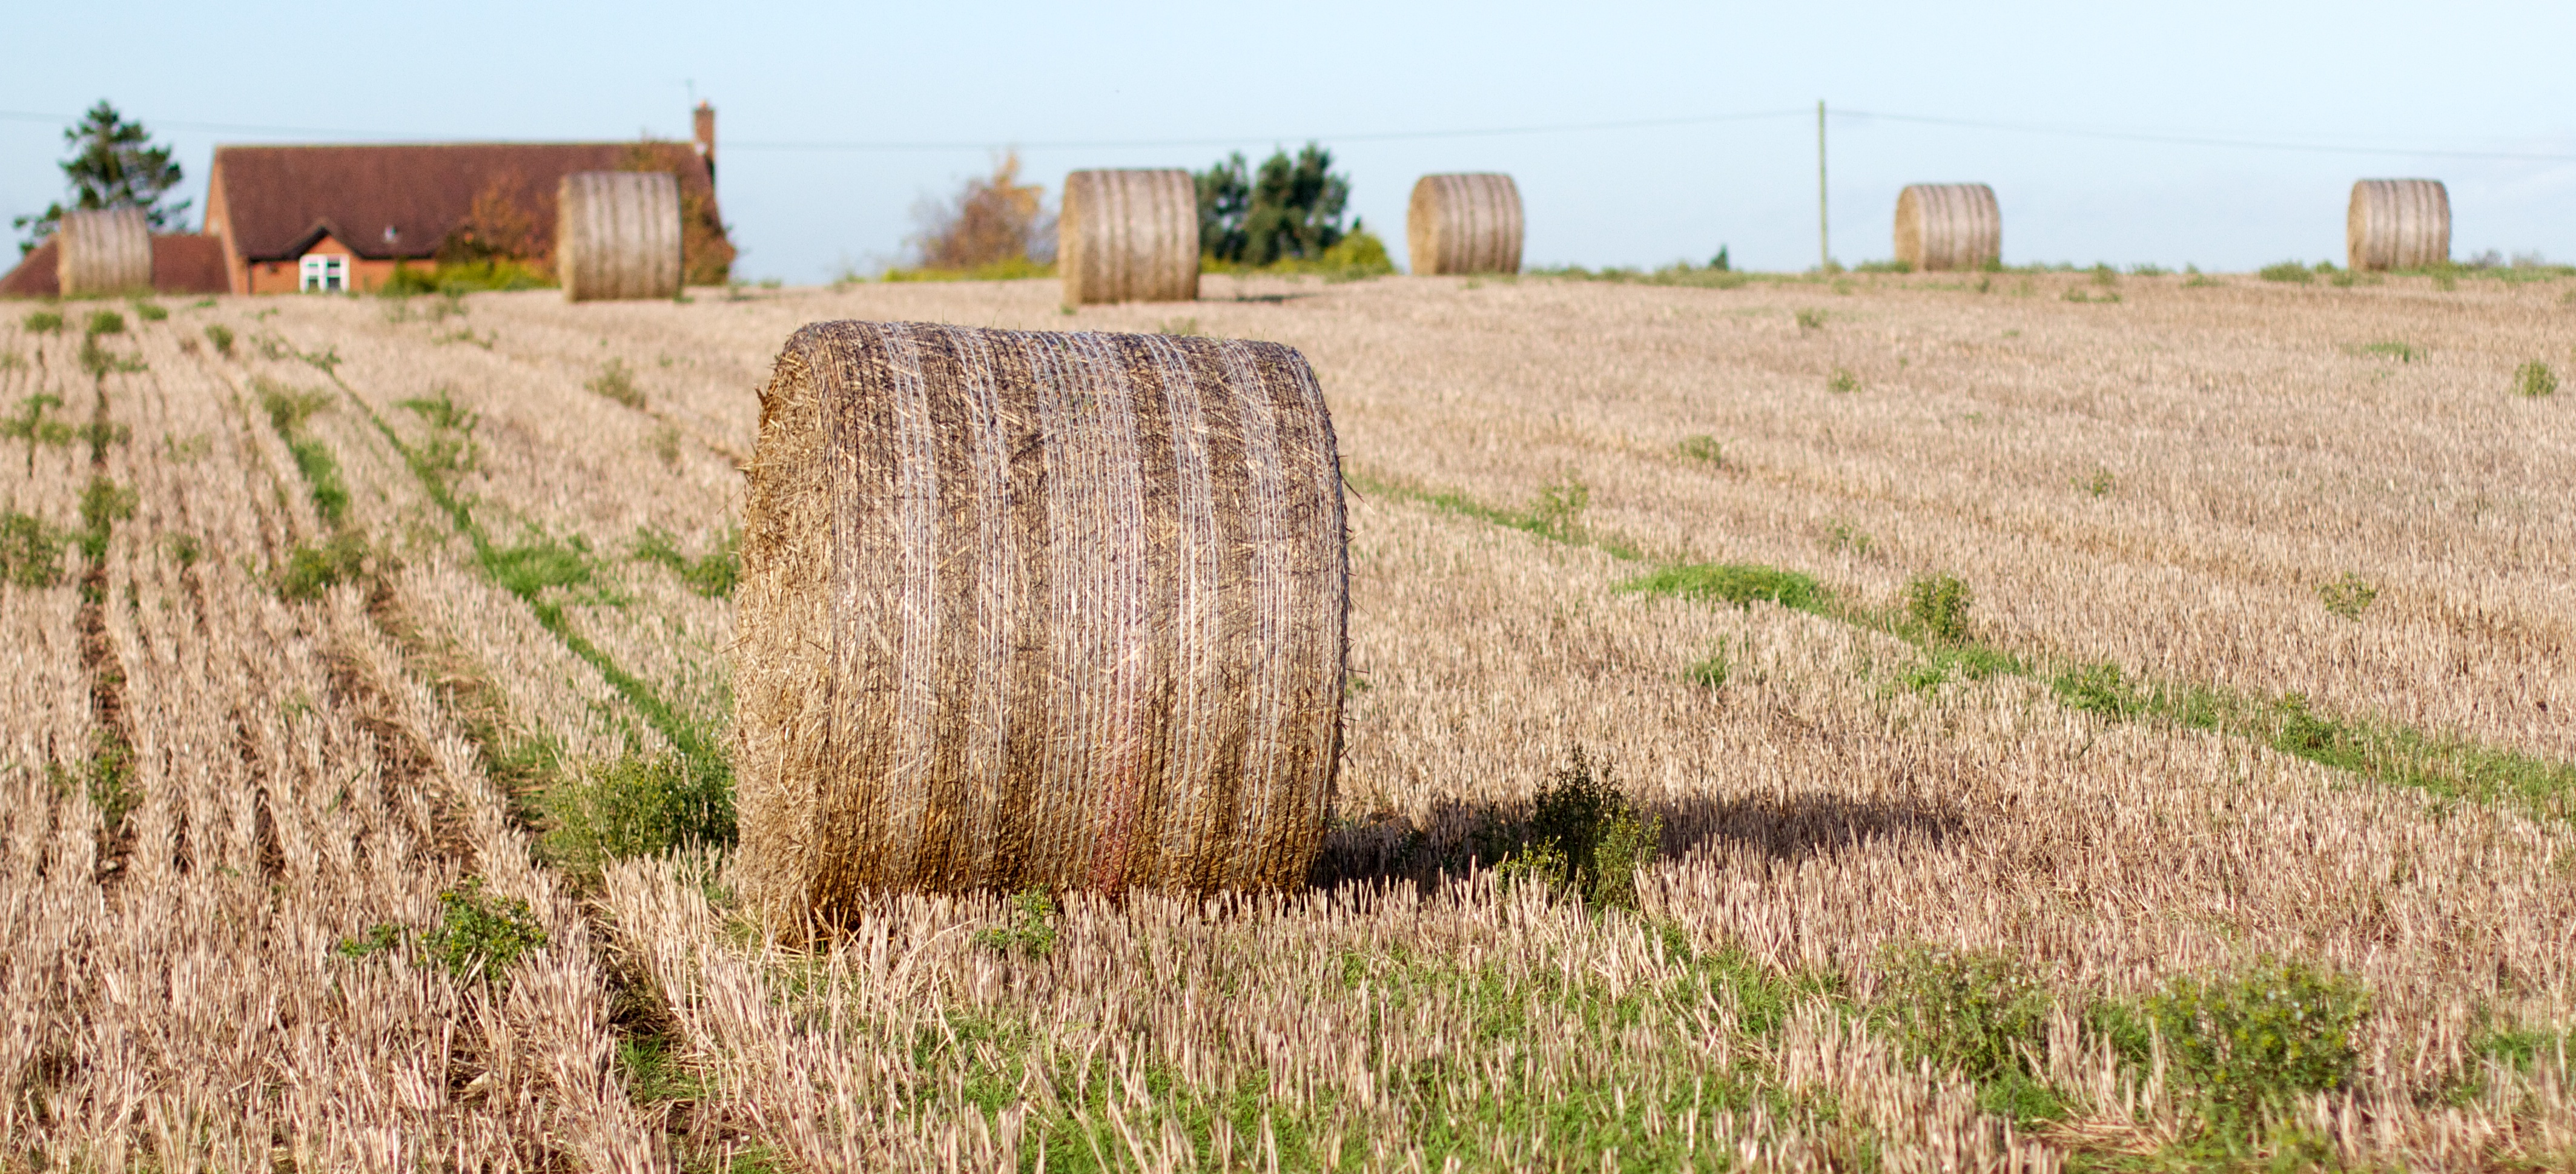
grass, plant, hay, field, farm, meadow, prairie, harvest, crop, pasture, soil, agriculture, cool image, grassland, straw, ecosystem, rural area, grass family